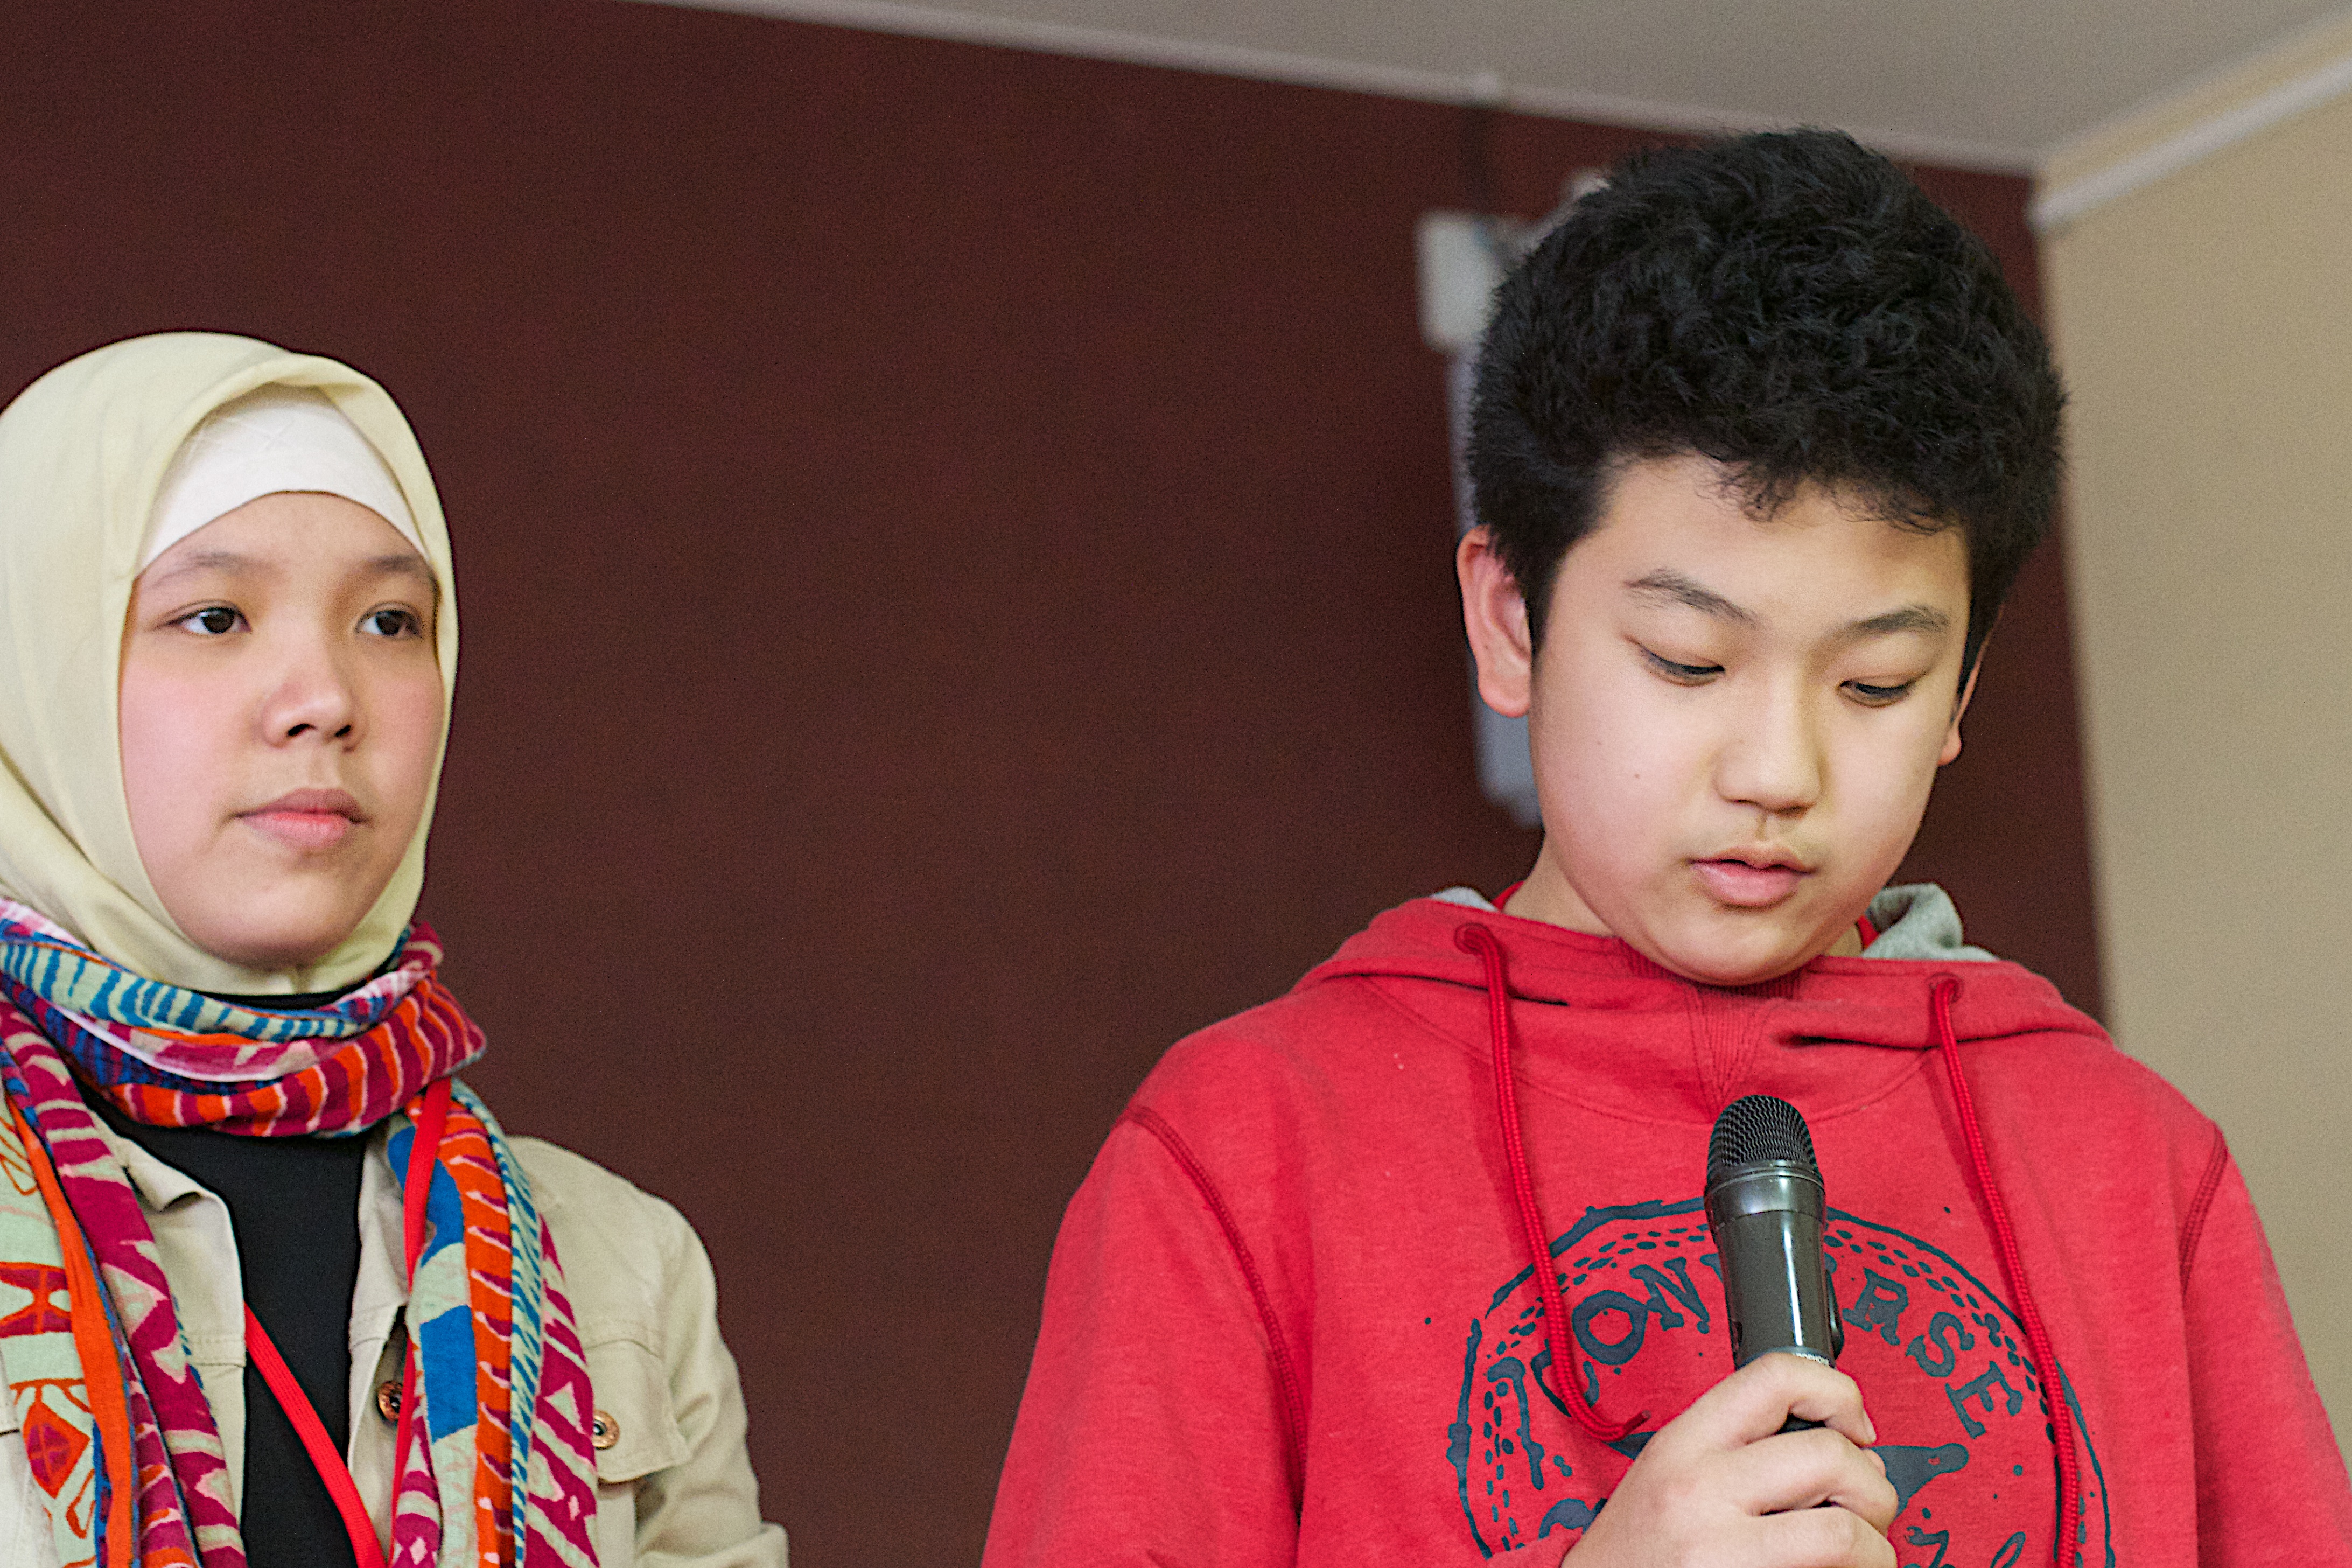
people, child, flatclass2013